Lou Diamond Phillips

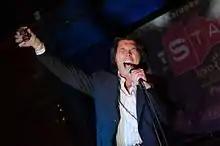
Phillips performing at an after-party for the film "Filly Brown" at the 2013 Miami International Film Festival

In February 2013, Phillips appeared as star of the comedy short film "Lucy in the Sky with Diamond", playing a version of himself known as the elusive and mysterious LDP—a renegade, spirit guide, and life coach who attempts to help John (John Patrick Jordan) get over a particularly disconcerting ex-girlfriend. The award-winning short was written and directed by Joey Boukadakis.